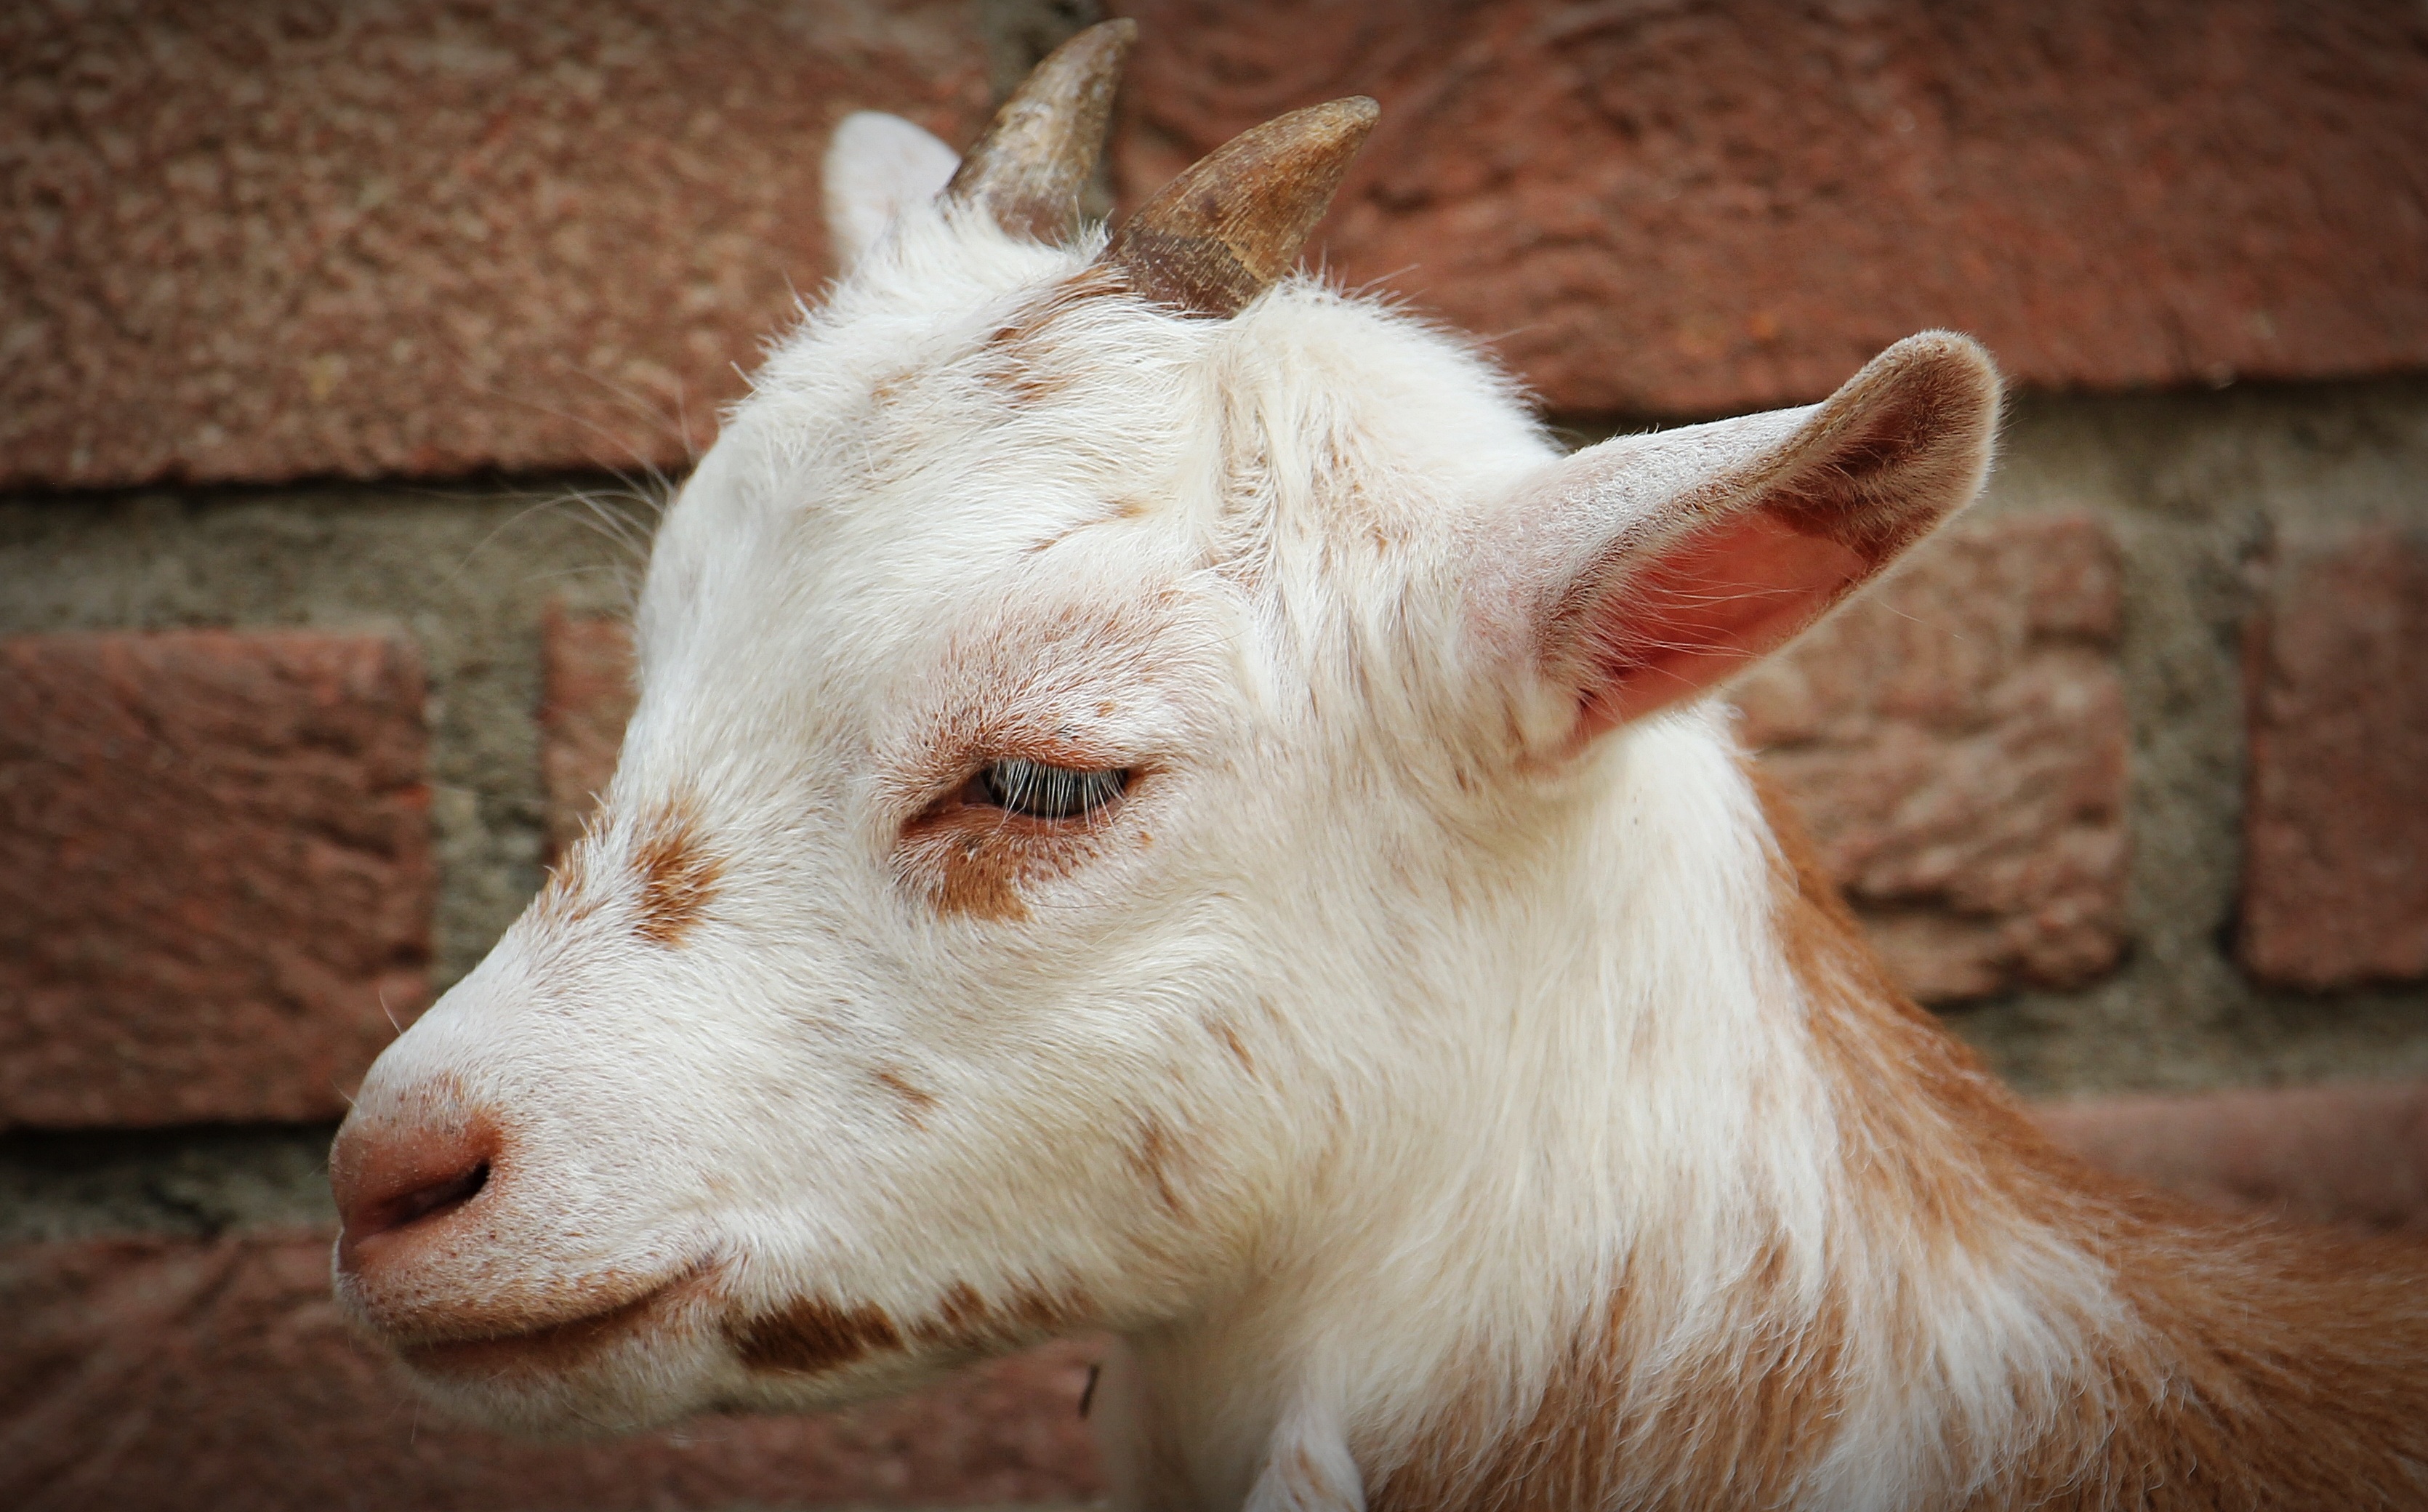
nature, kid, animal, cute, goat, horn, livestock, mammal, fauna, close up, goats, mammals, vertebrate, creature, horns, animal world, wildlife photography, young animals, cattle like mammal